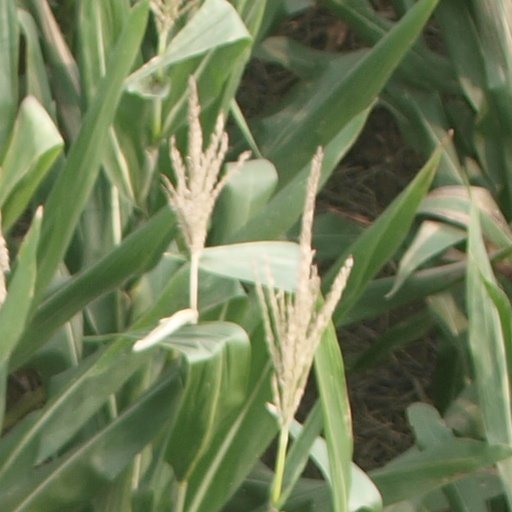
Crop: maize; corn